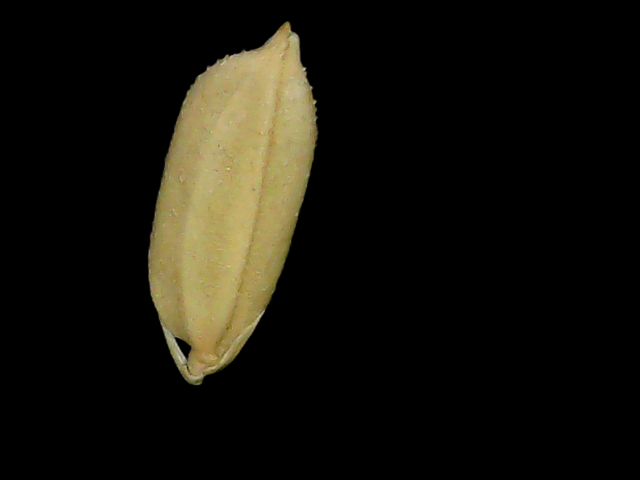
Rice variety: Bd52